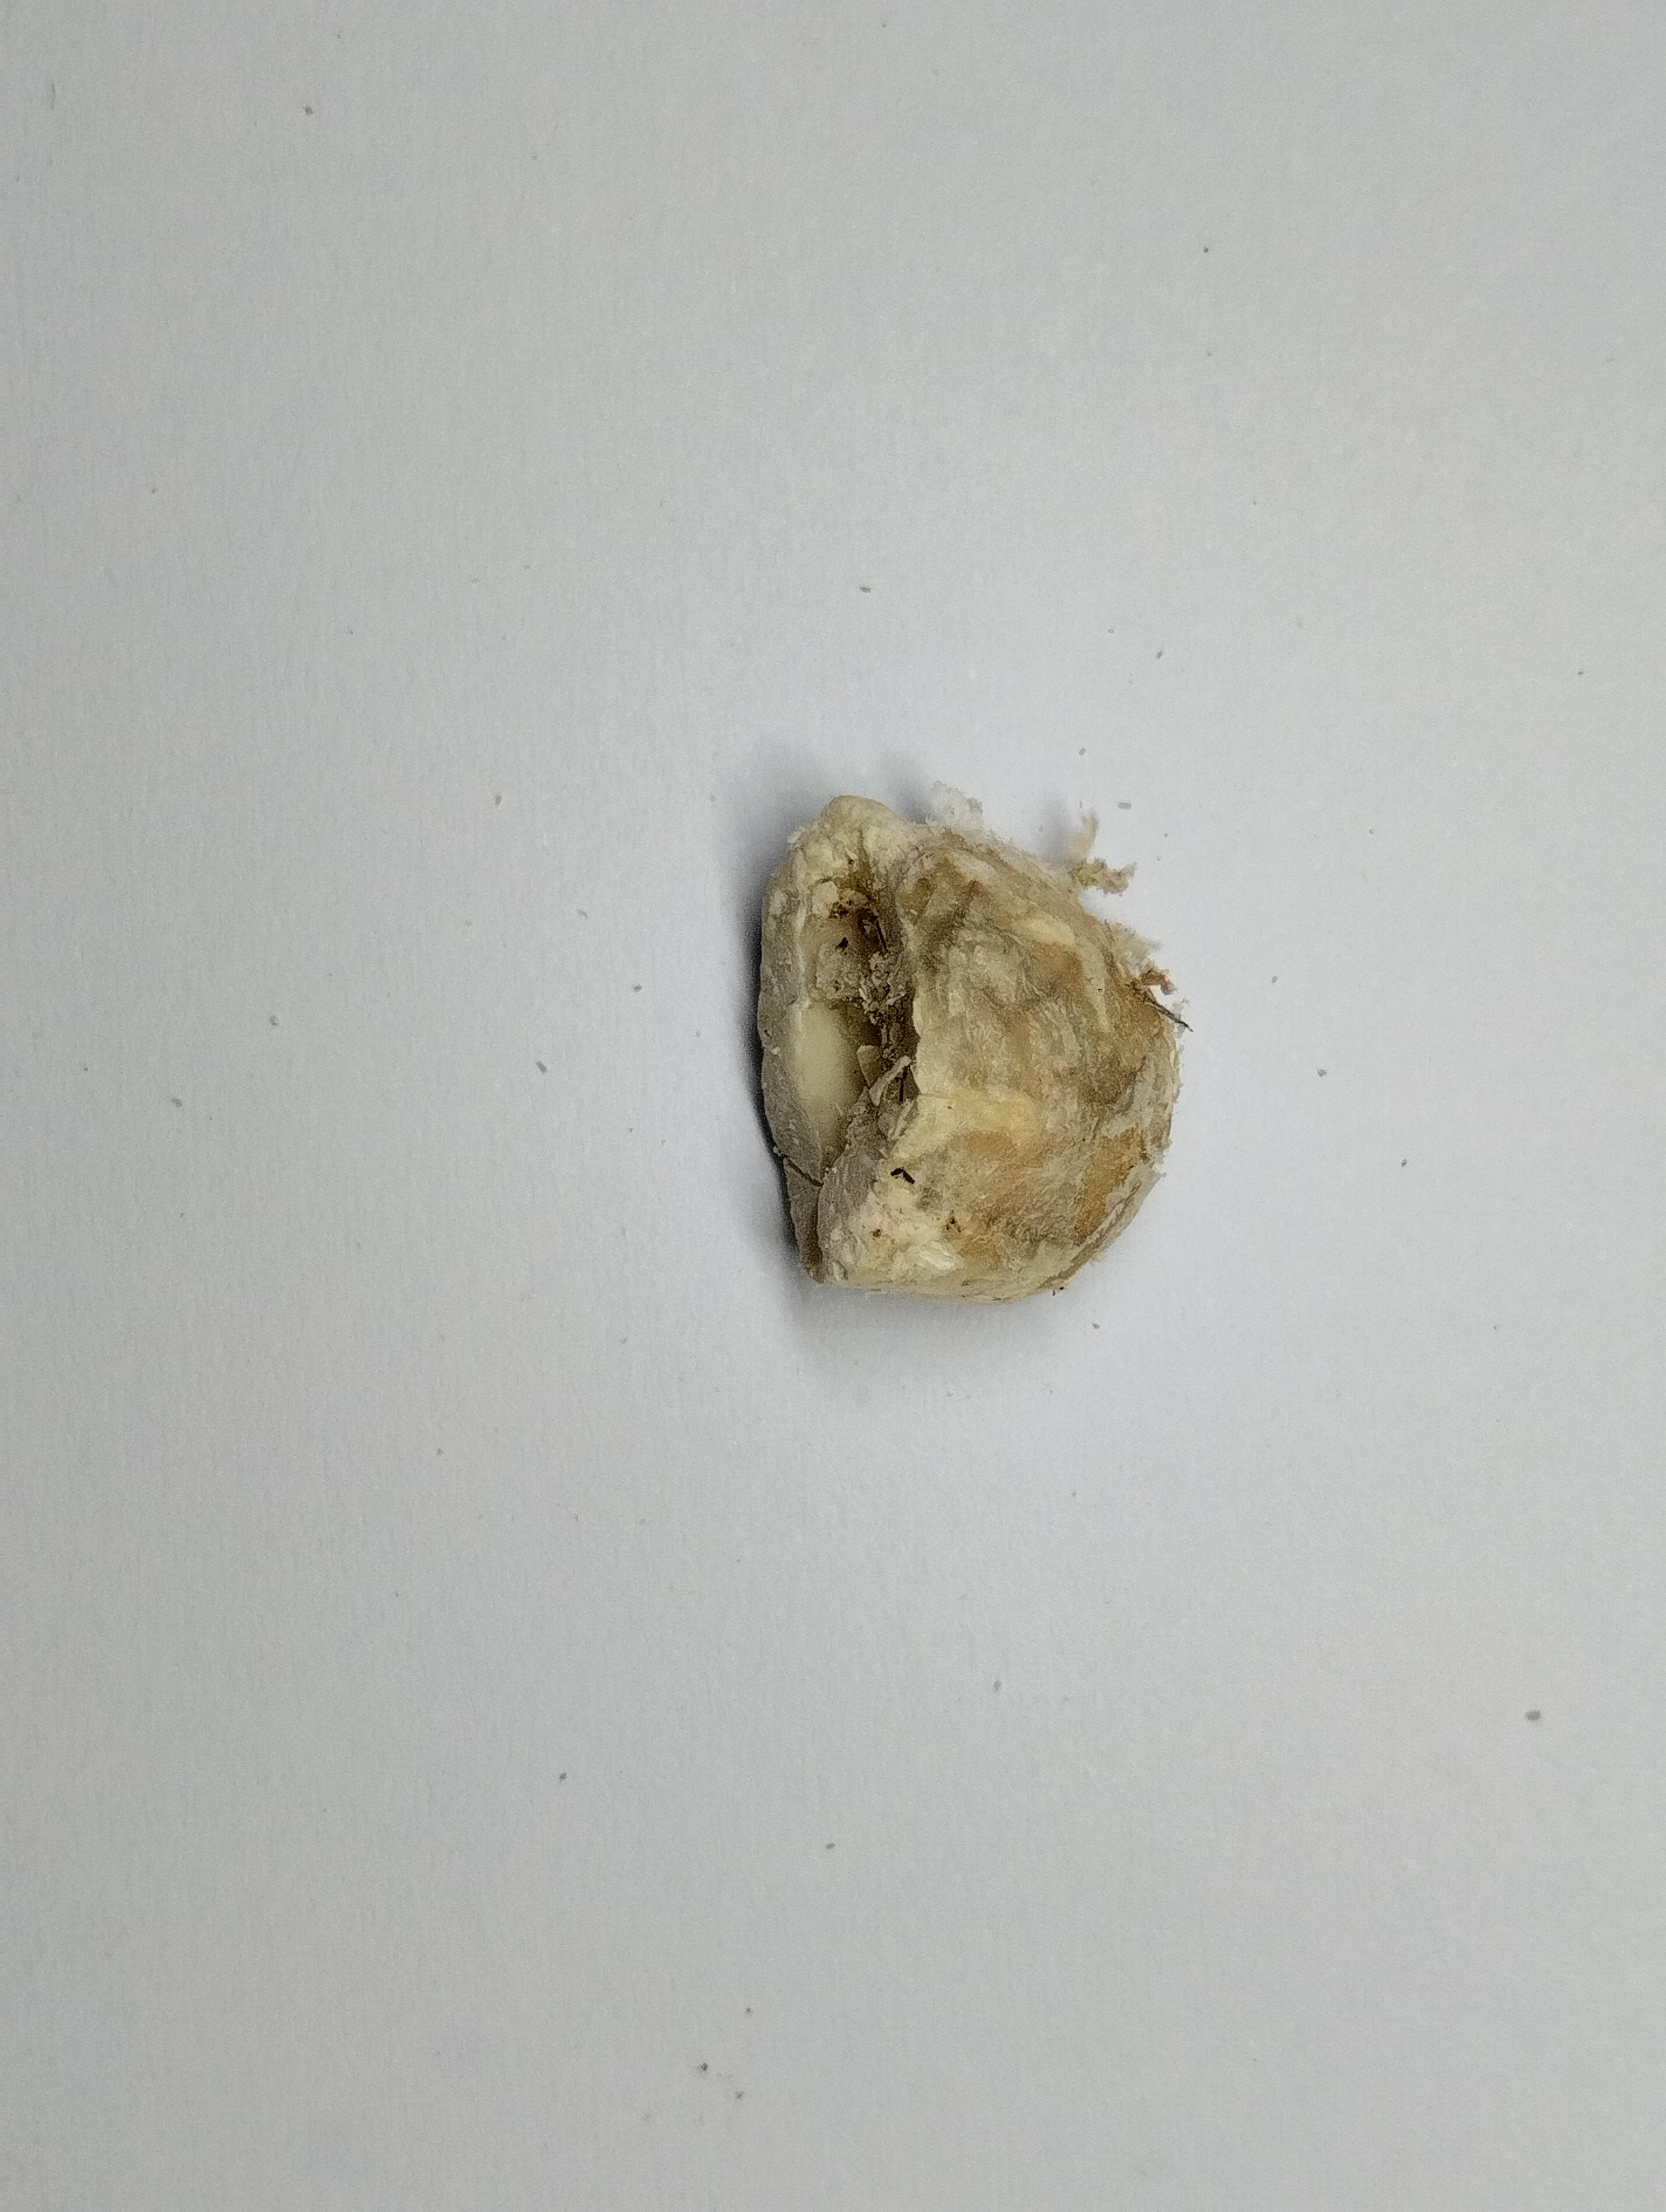
Label: rusak (damaged seed)